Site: brandenburg
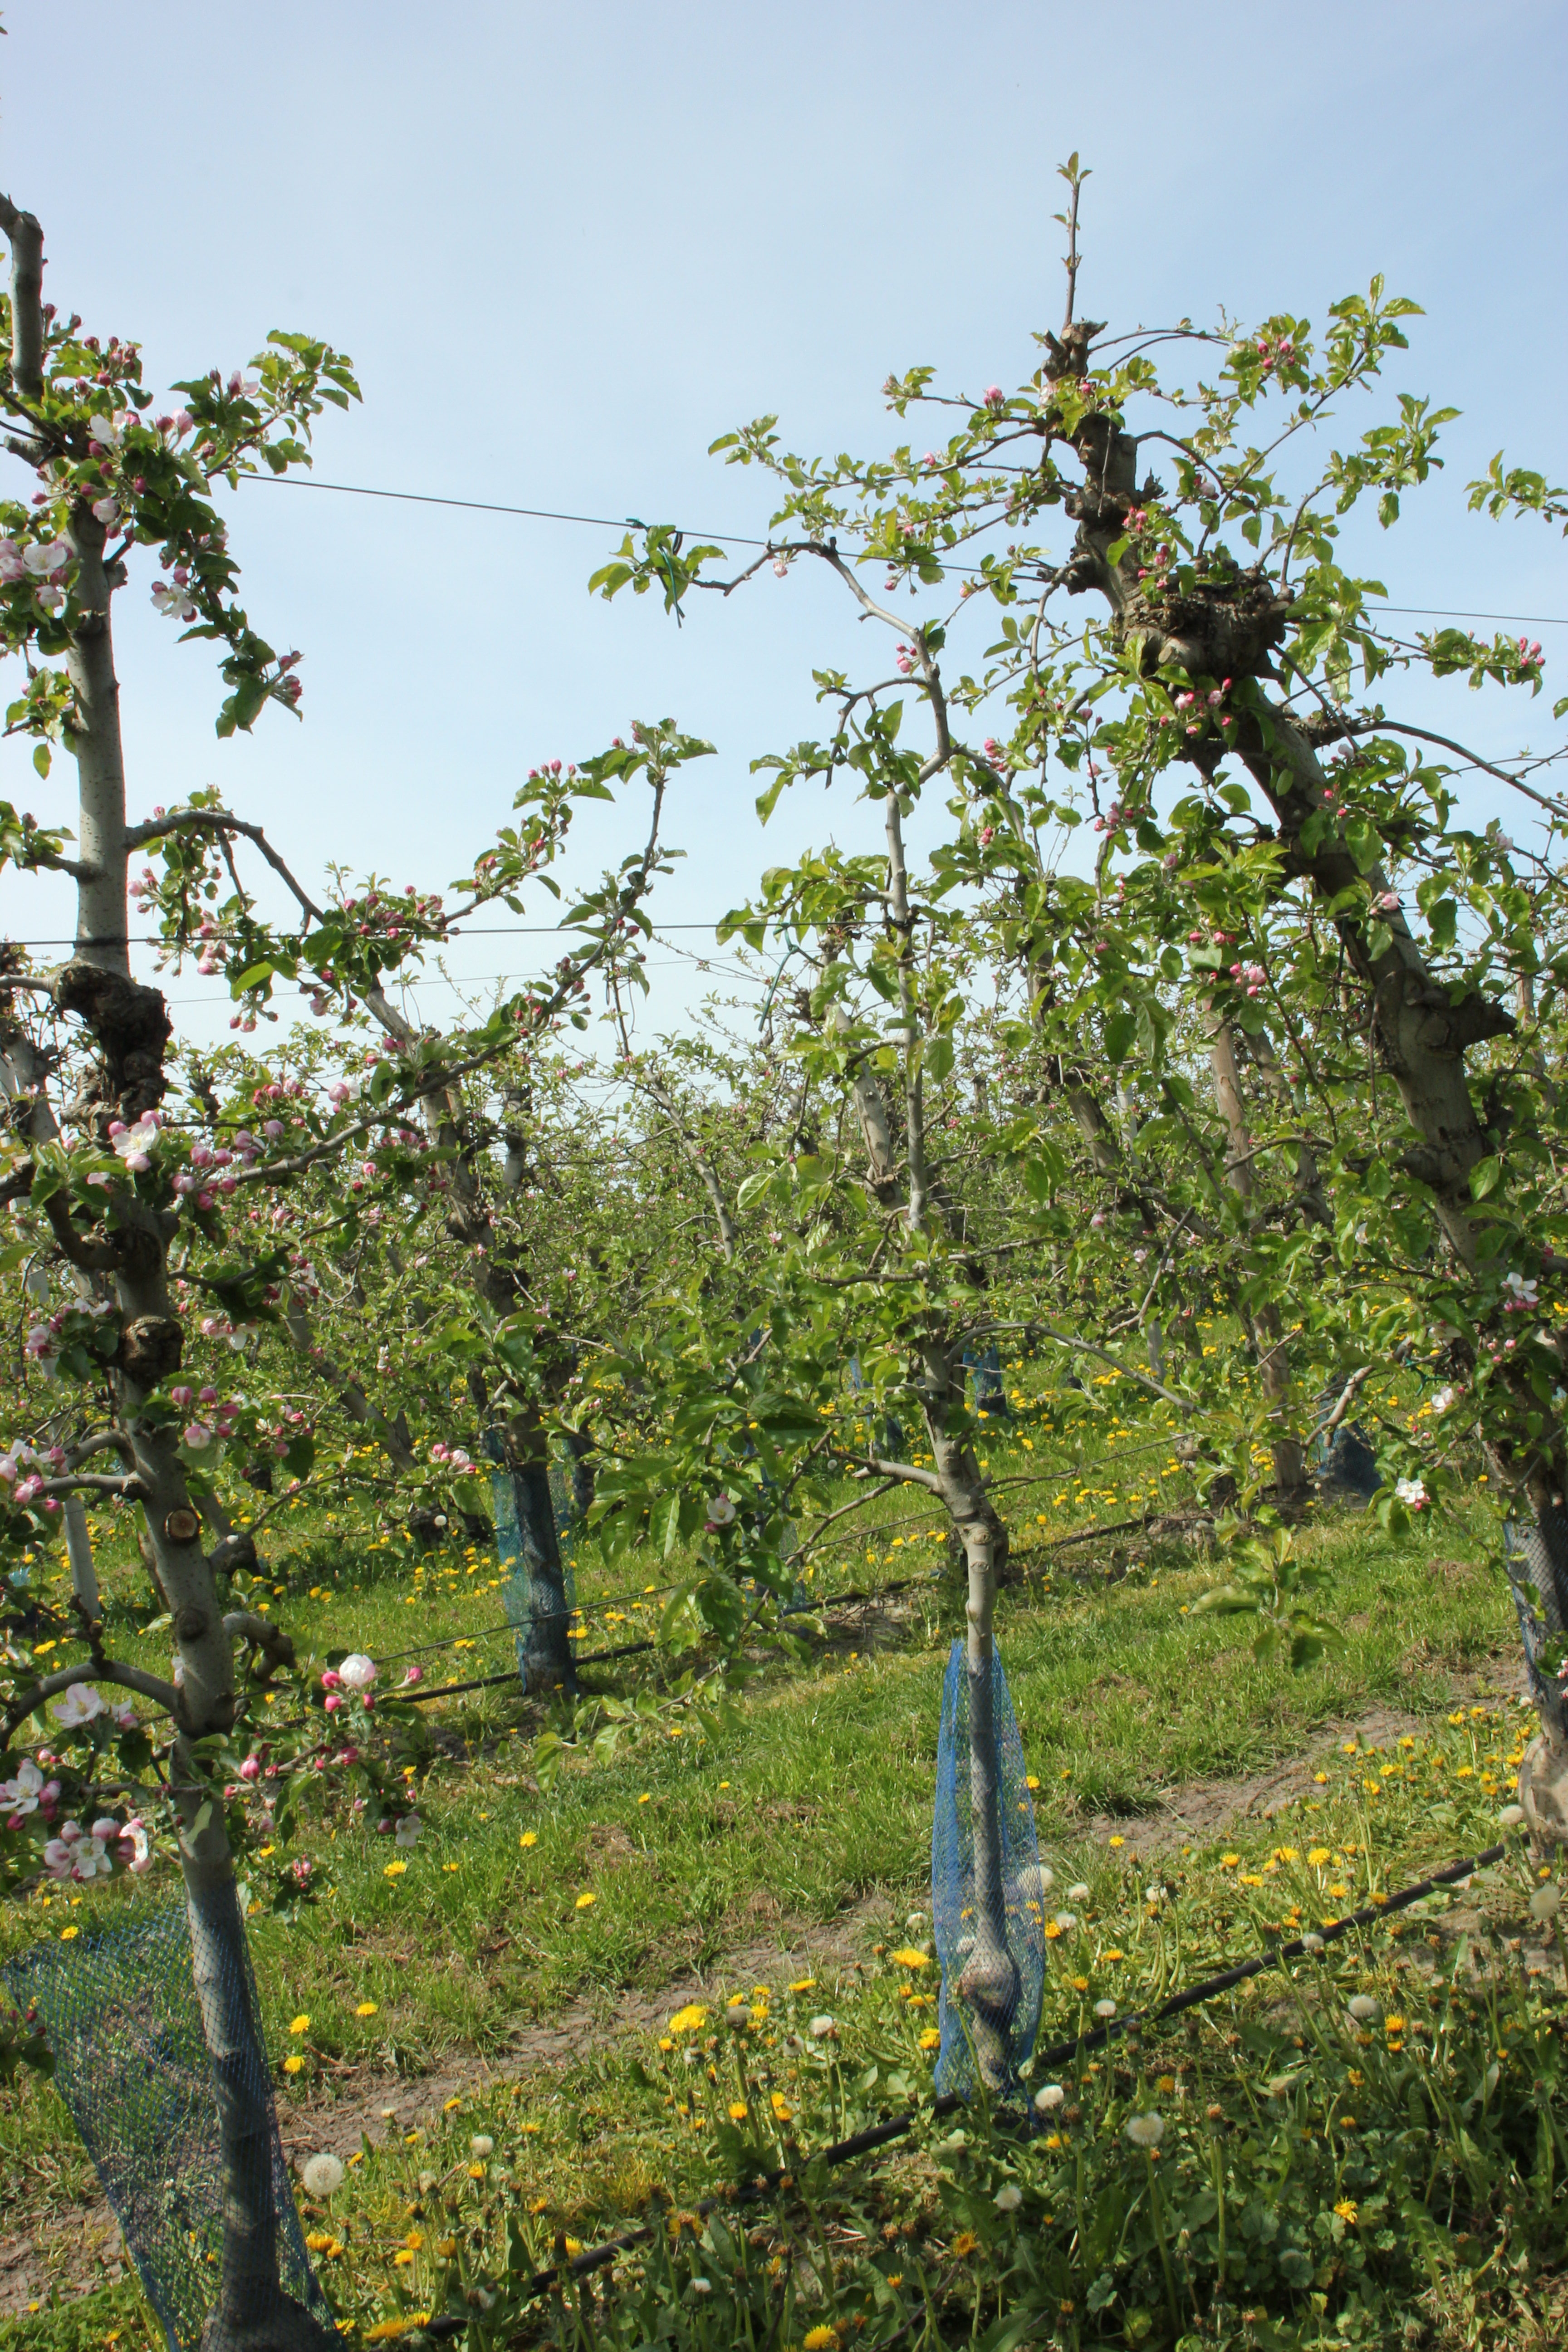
Growth stage (BBCH 60): Flowering